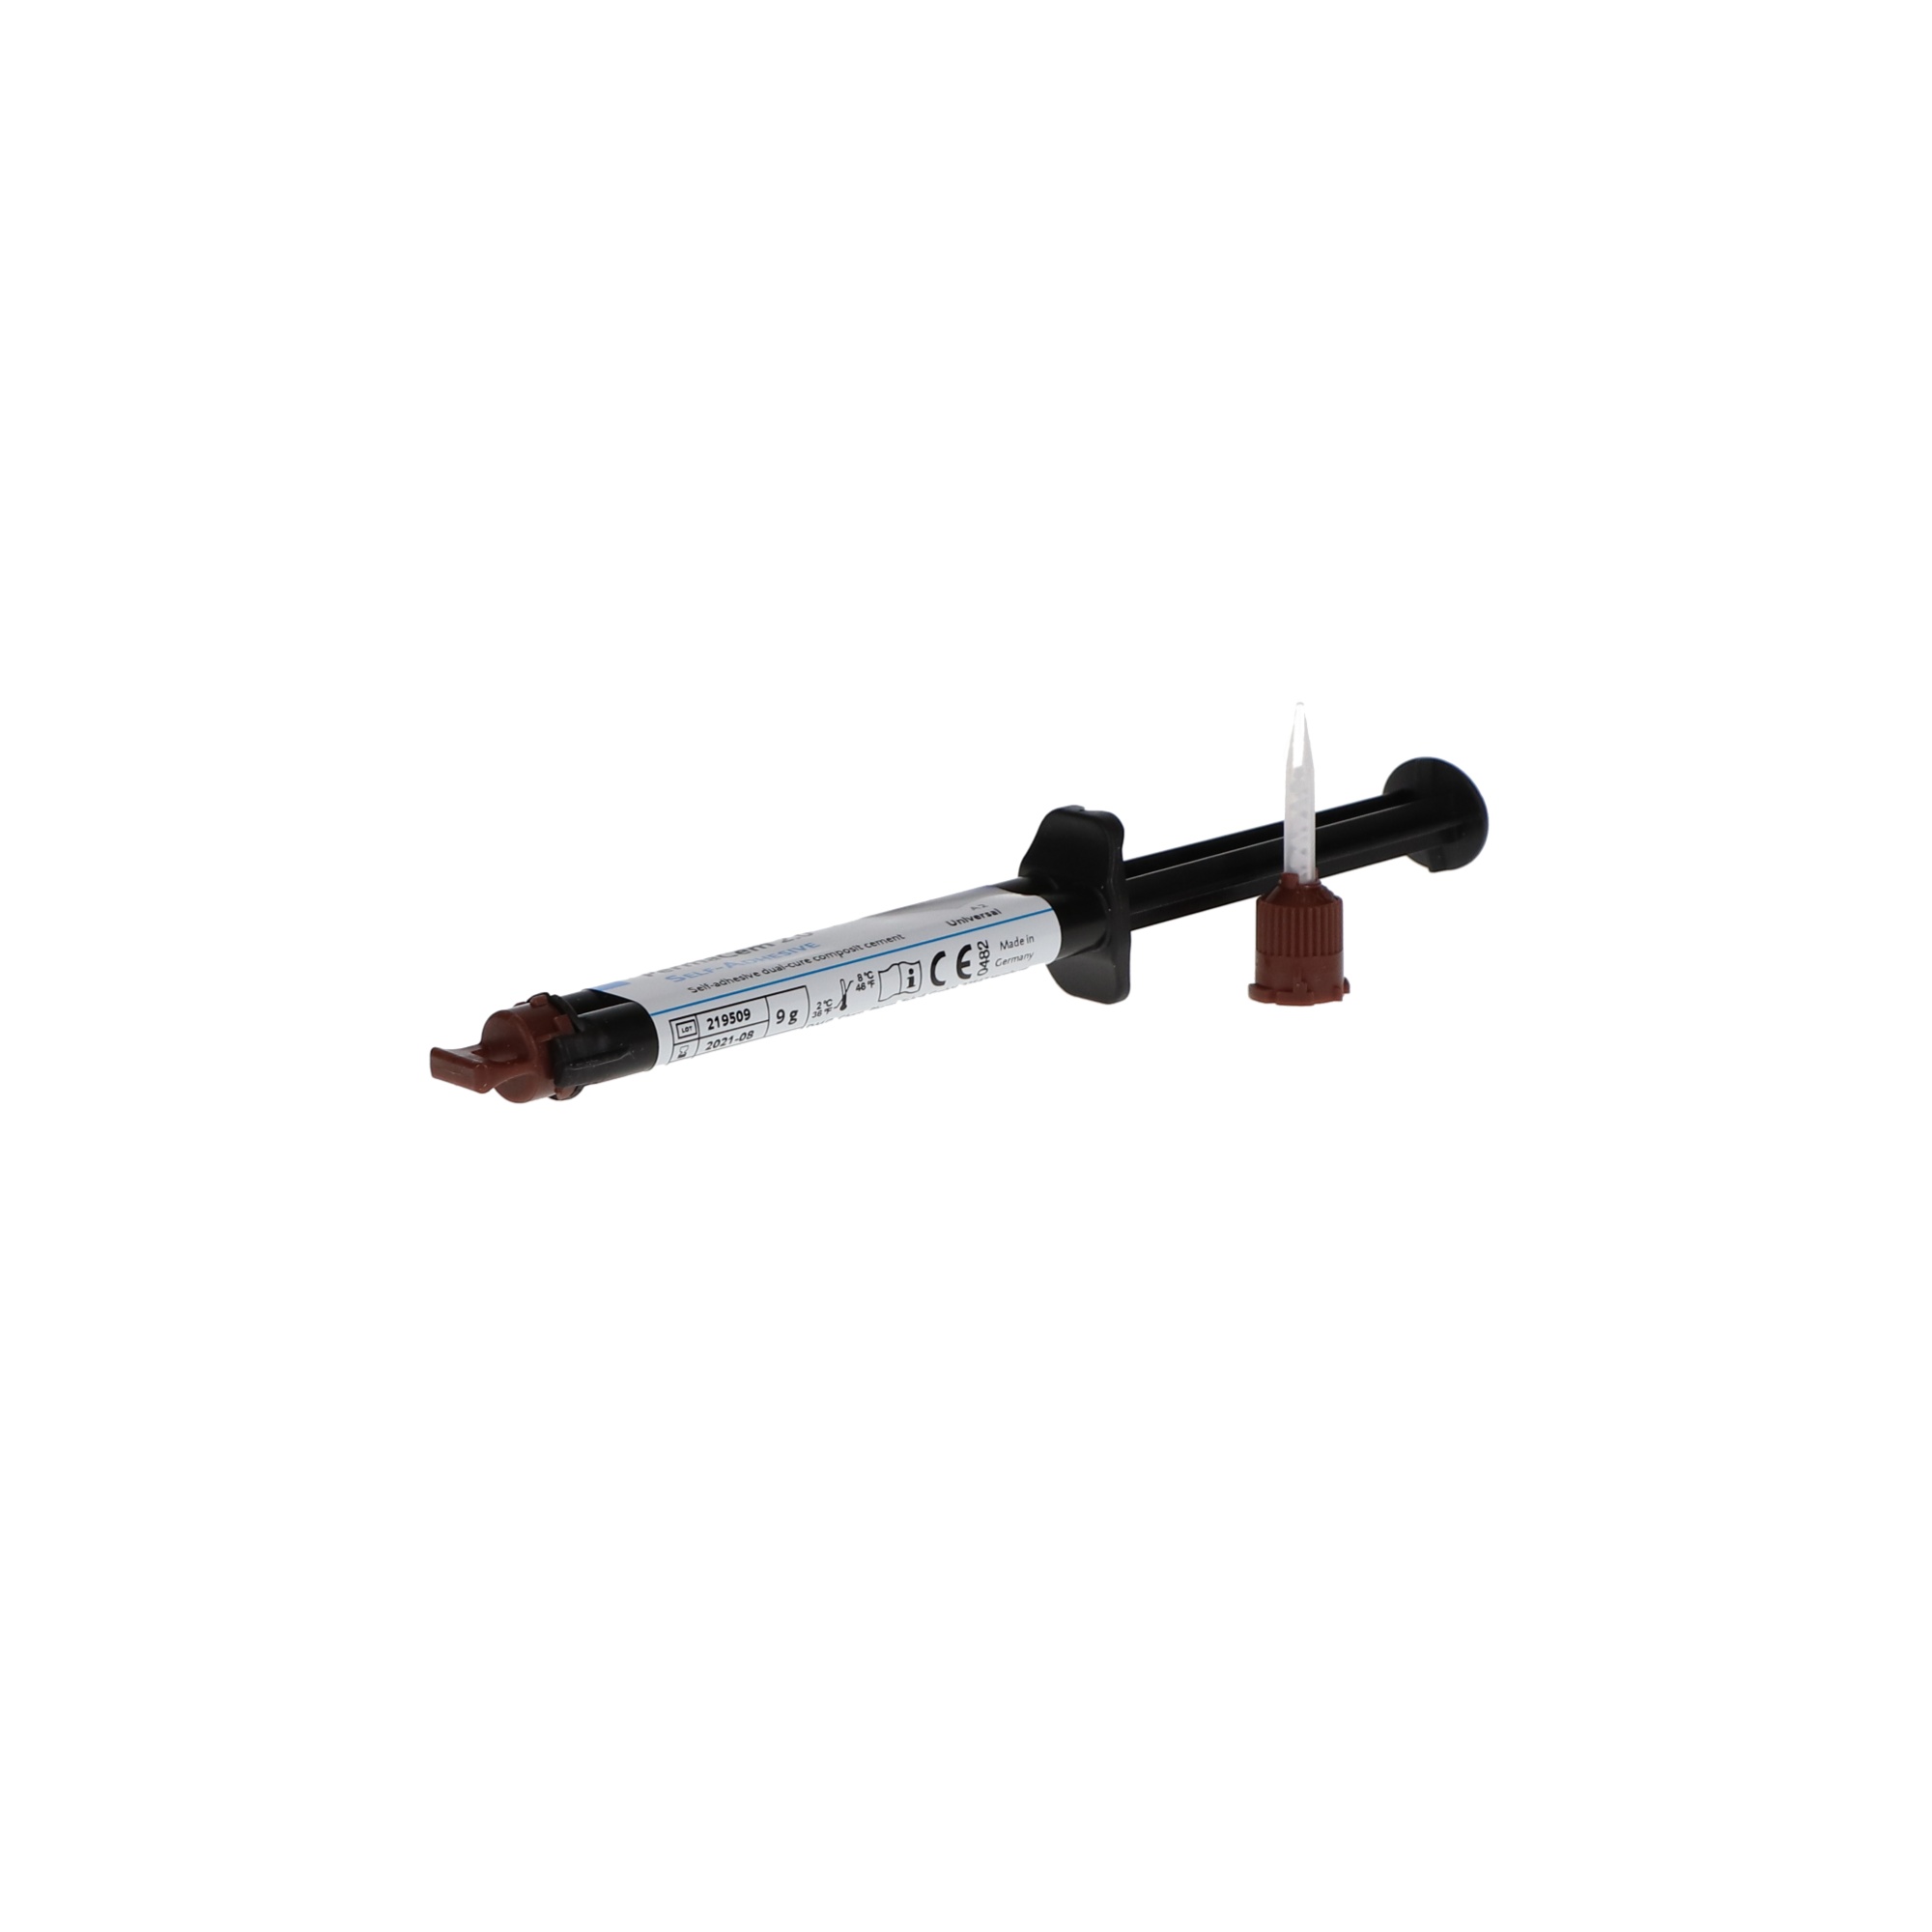
PermaCem 2.0 Smartmix, Syringe 9 g, A2 Universal, 1/Pk, 213366
Self-adhesive and dual-cure For permanent cementation across all substrates Eliminates the need for separate enamel and dentin bonding Flowable and easy to clean PermaCem 2.0 universal composite luting cement offers permanent cementation of crowns, bridges, inlays, onlays, and root posts. With its dual-curing property, it eliminates the need for separate enamel and dentin bonding. PermaCem 2. 0 provides the most durable self-adhesive bond to Zirconium and other substrates through its newly innovated adhesive monomer formulation. It has high flowability even under pressure and a lower rate of water sorption to guarantee bonding reliability and enhanced esthetics. It is characteristically resistant to dripping, resulting in quick and easy clean-ups.Each Syringe Refill includes 1 (9 g) Smartmix syringe, 15 standard mixing tips, and 5 endo tips.
Brand: DMG America
Category: Business & Industrial > Dentistry > Dental Cement